Sam Hughes

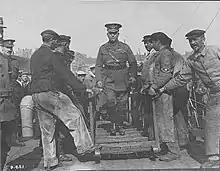
Hughes visiting the Front in August 1916

Hughes's policy of raising new battalions instead of sending the reinforcements to the existing battalions led to much administrative waste and ultimately led to most of the new battalions being broken up to provide manpower for the older battalions. To manage the Canadian Expeditionary Force in London, Hughes created a confusing system of overlapping authorities run by three senior officers, in order to make himself the ultimate arbiter of every issue. The most important of the officers in England was Major-General John Wallace Carson, a mining magnate from Montreal and a friend of Hughes, who proved himself a skillful intriguer. While the officers in London feuded for Hughes's favour, what Morton called a "...burgeoning, wasteful, array of camps, offices, depots, hospitals, and commands spread out across England." Twice, Borden sent Hughes to England to impose order and efficiency, and twice the prime minister was gravely disappointed. In September 1916, Hughes acting on his own and without informing Borden, announced in London the formation of the "Acting Overseas Sub-Militia Council" to be chaired by Carson with Hughes's son-in-law to serve as the chief secretary.